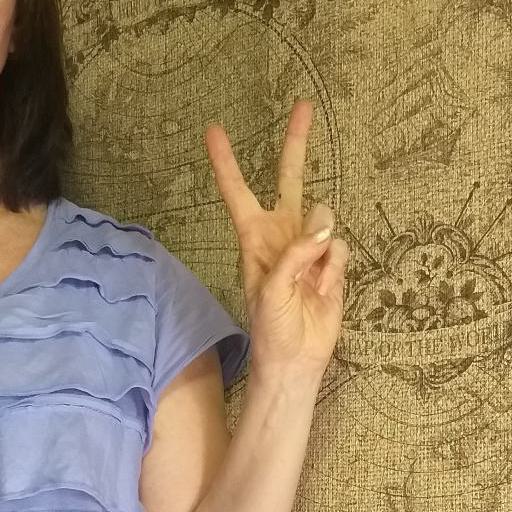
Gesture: peace